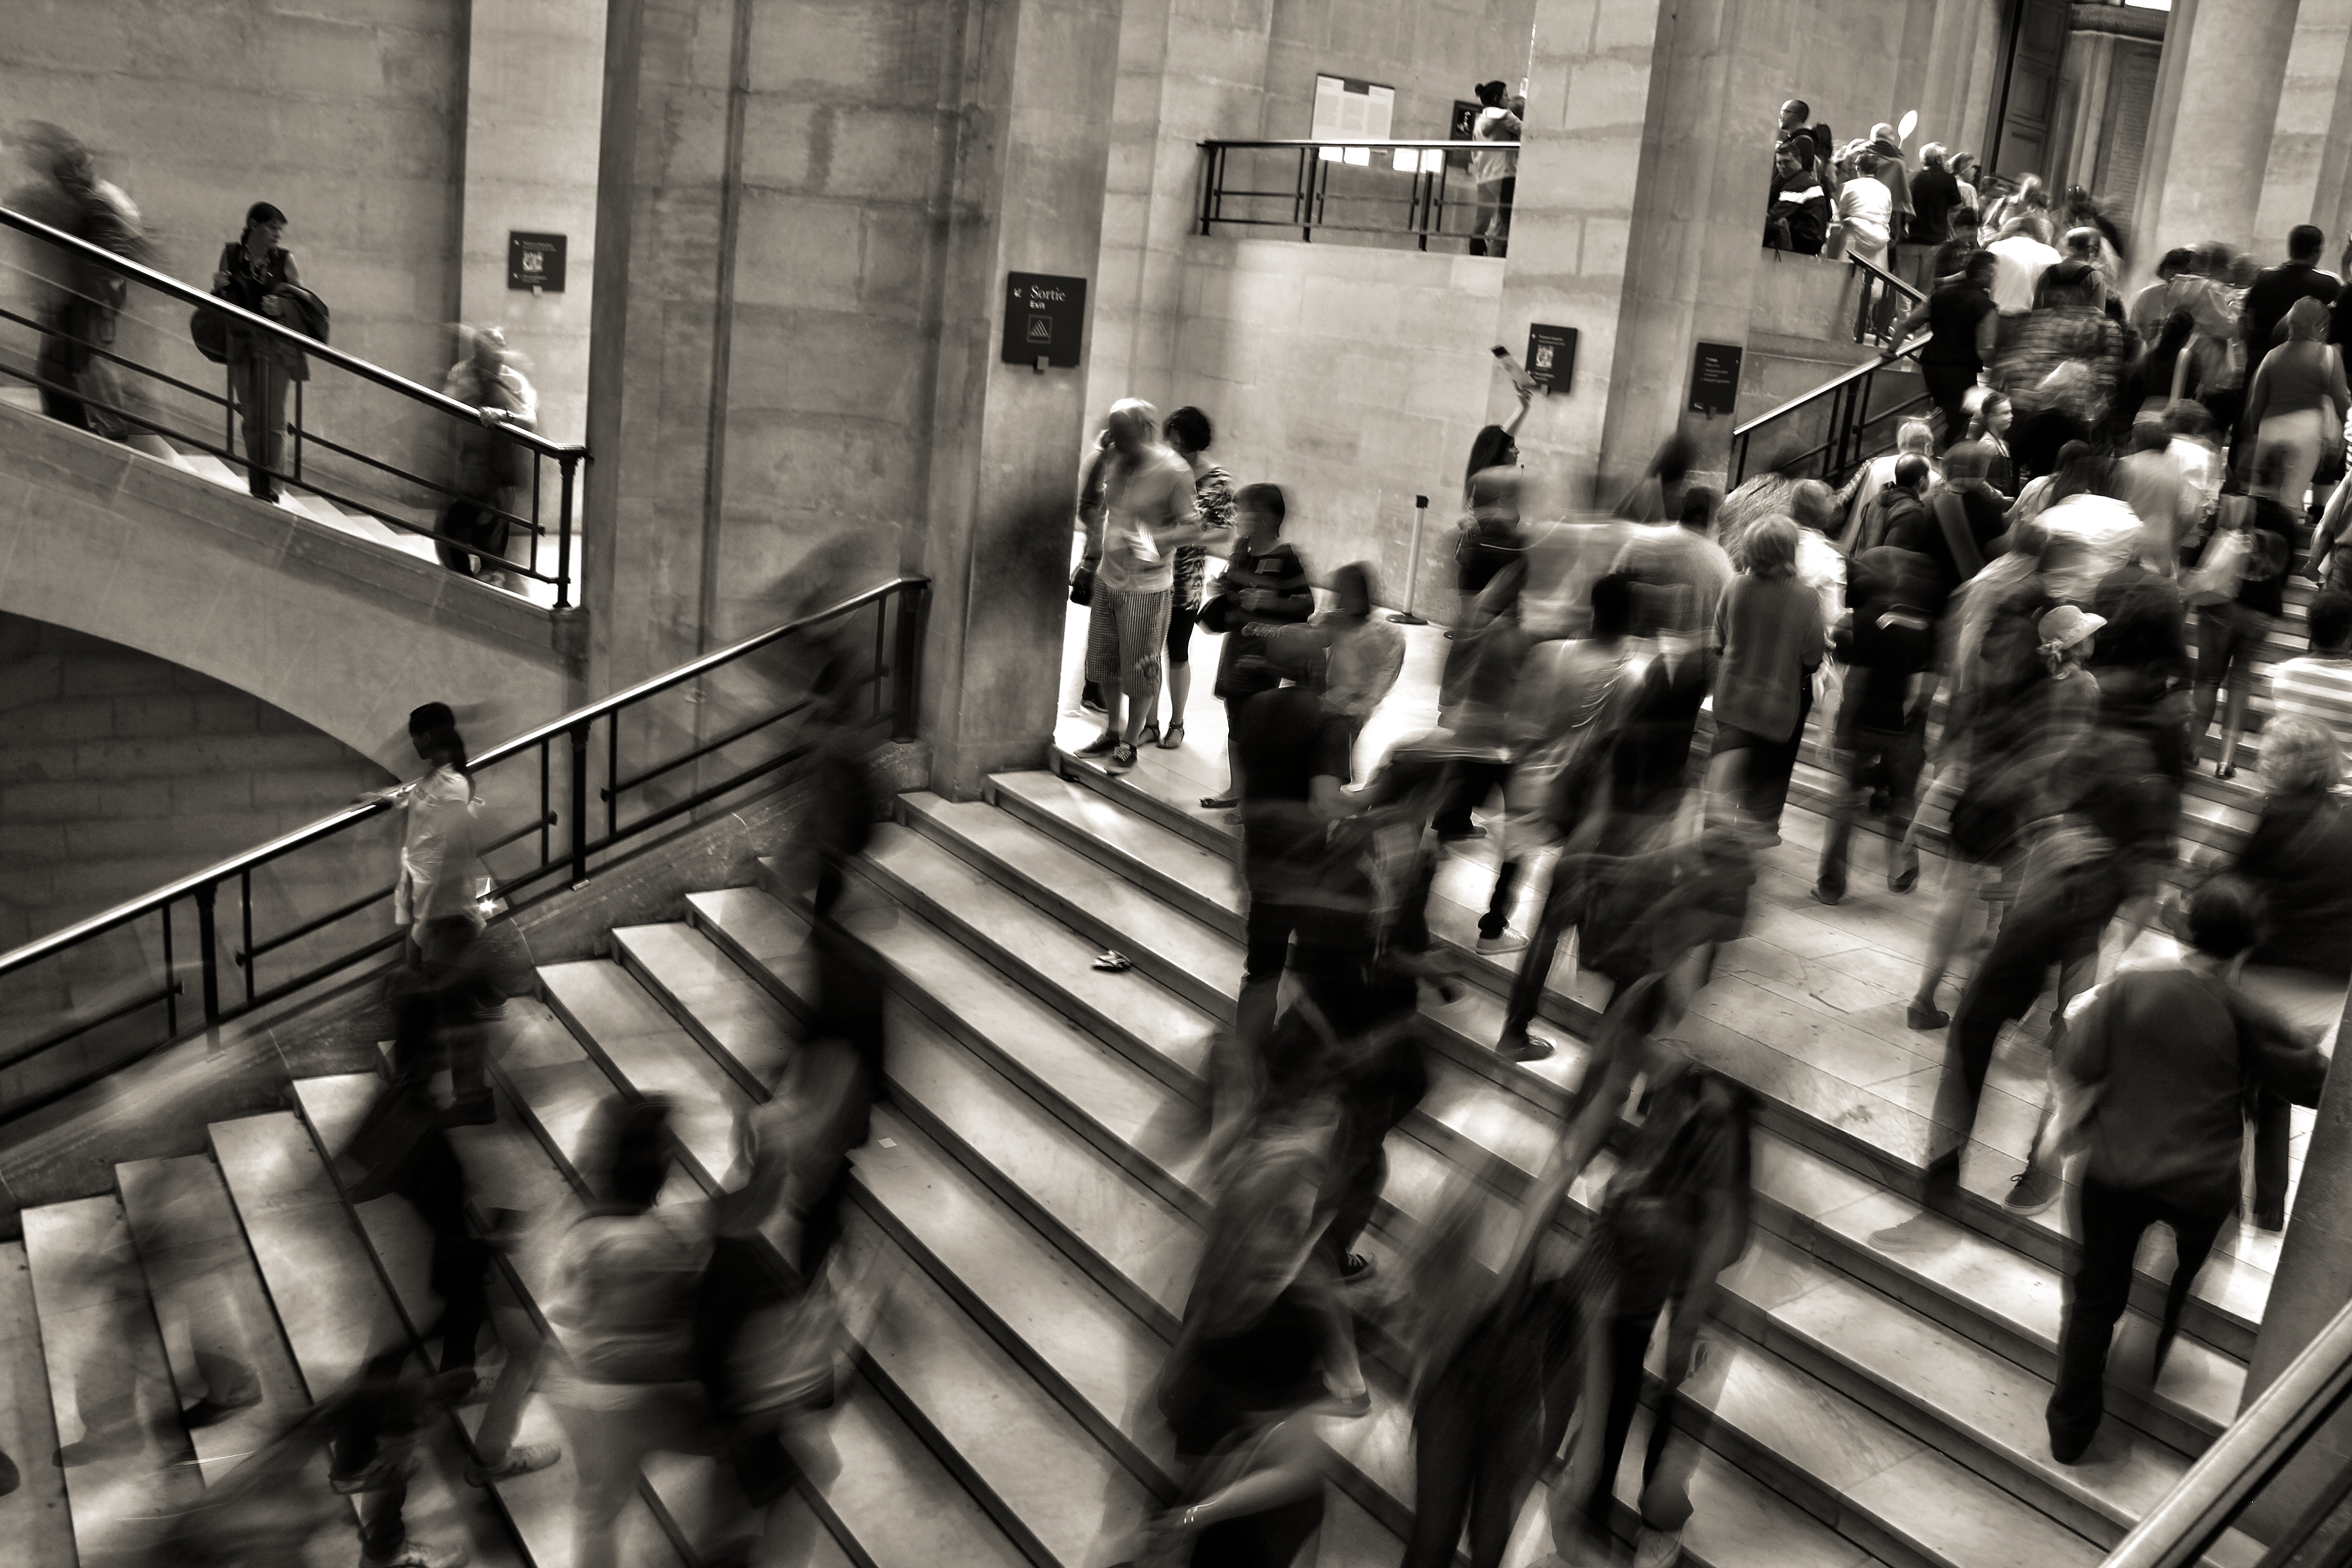
person, black and white, people, street, photography, stair, crowd, busy, monochrome, photograph, snapshot, monochrome photography